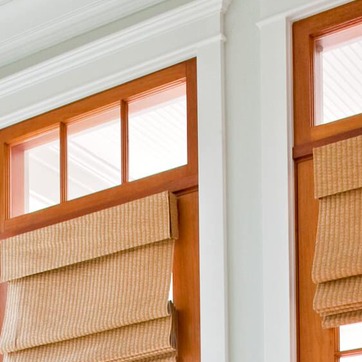
Material: wood